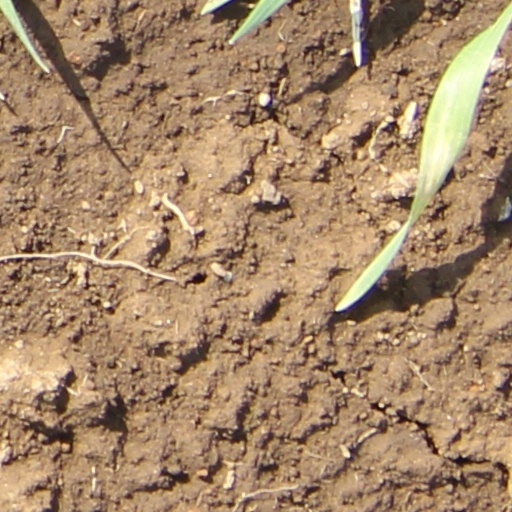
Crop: wheat